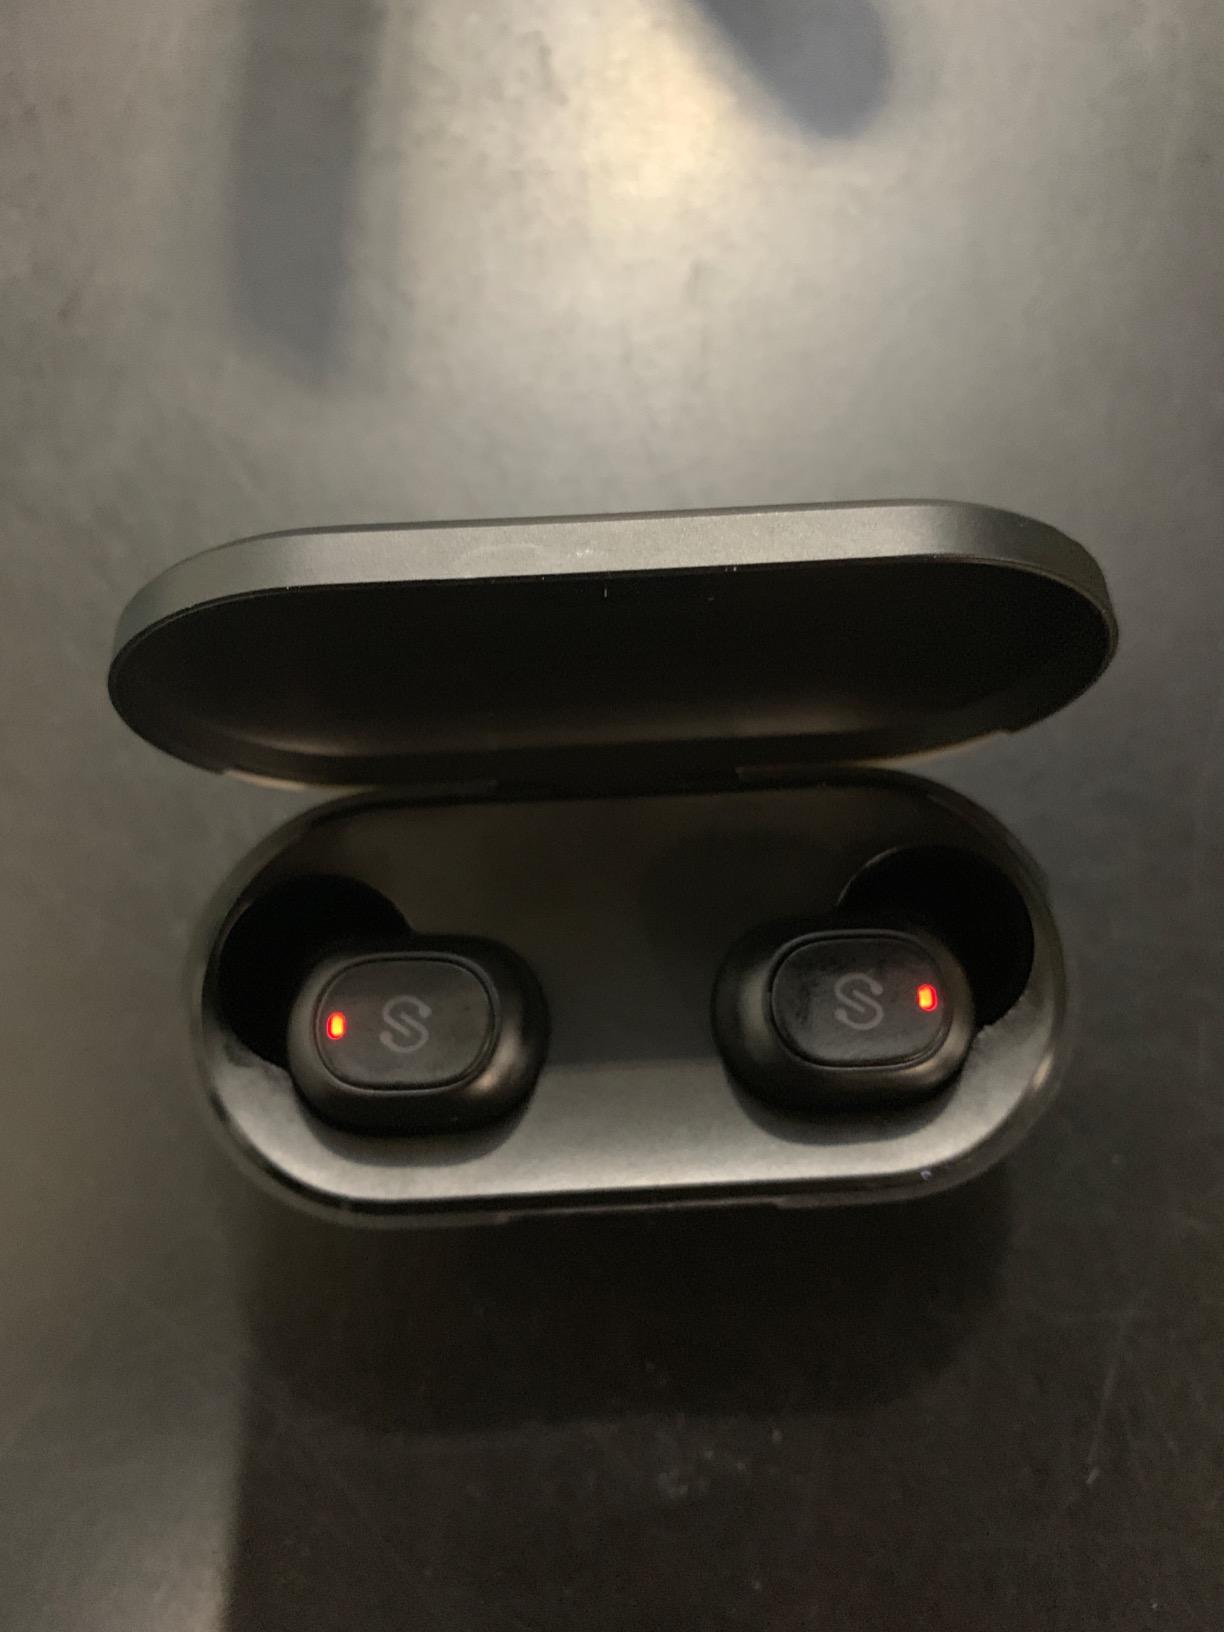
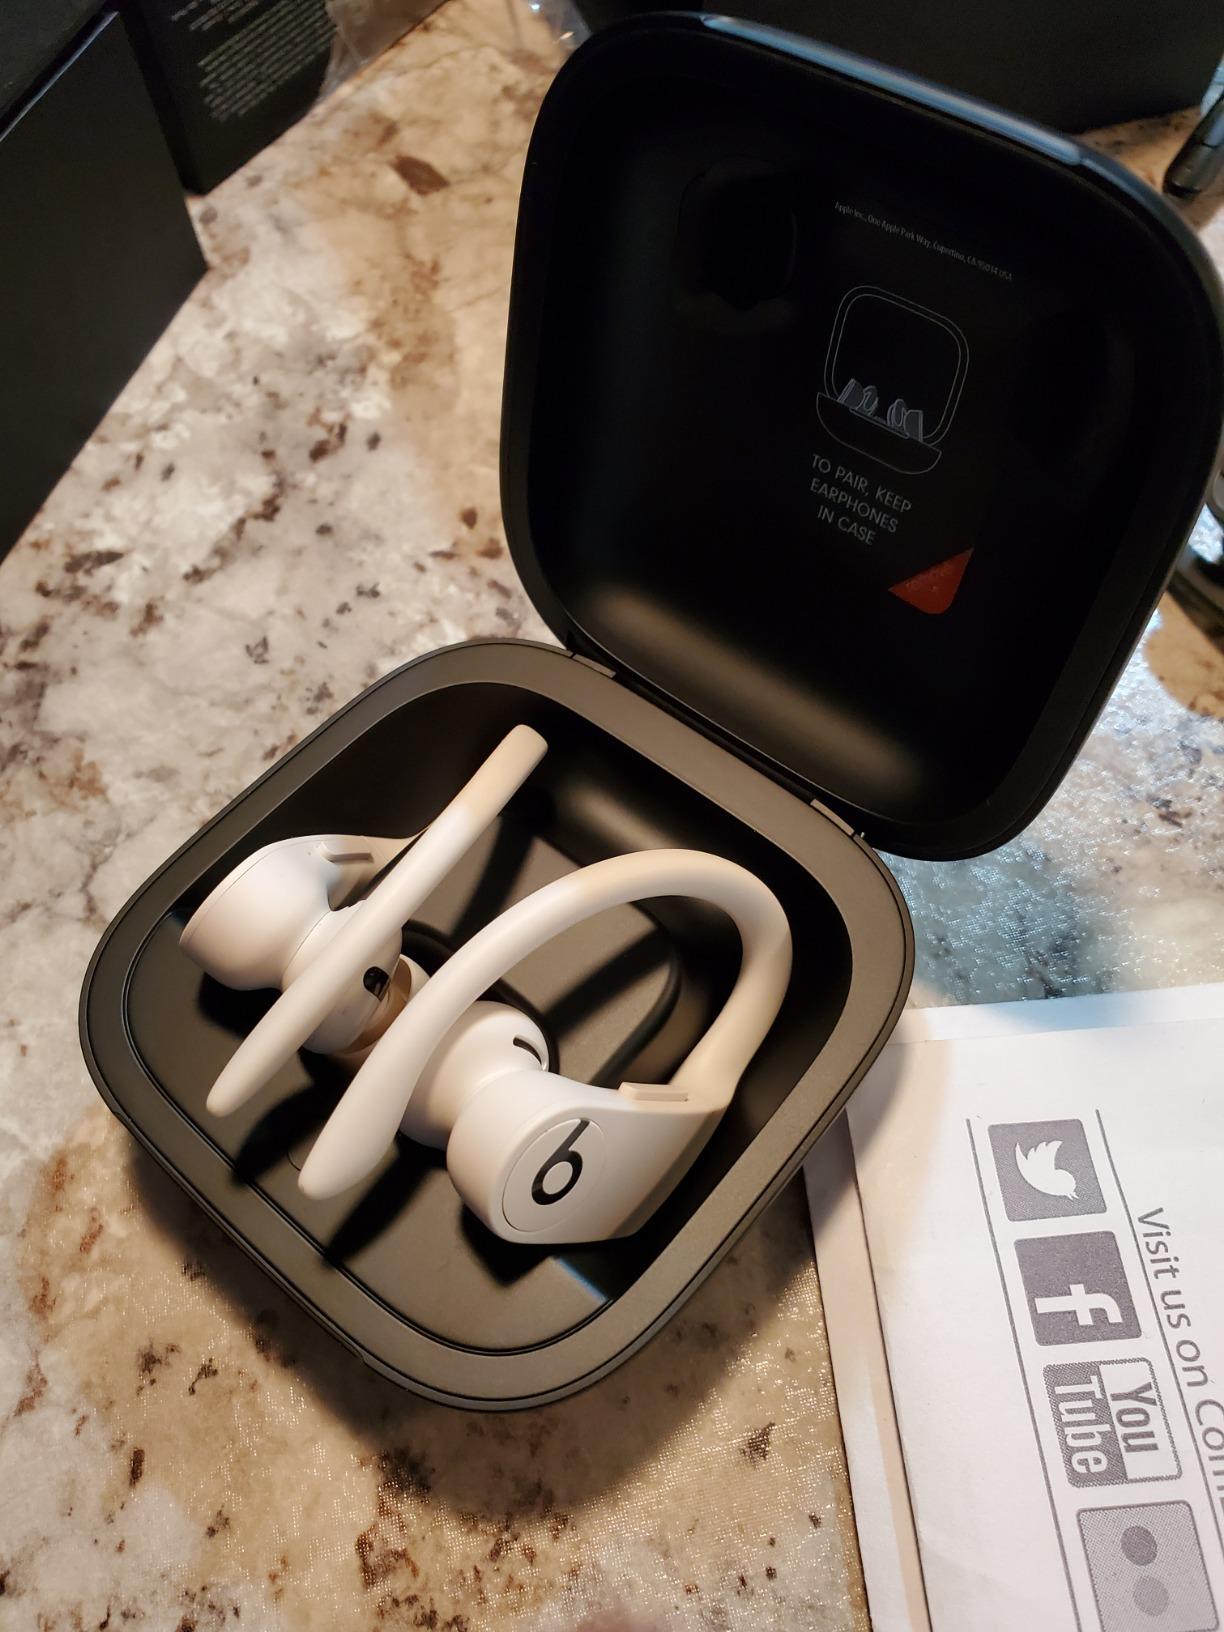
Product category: earbuds
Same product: no